COVID-19 pandemic in North Dakota

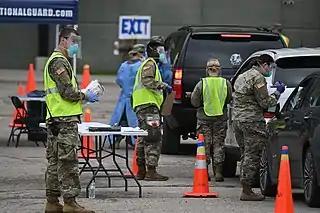

On August 19, it was announced that interim state health officer Andrew Stahl (who had succeeded Mylynn Tufte following her May 27 departure) would resign. This came amid disagreements with the office of the Governor over aspects of North Dakota's COVID-19 response, including the risk level system and mandating face masks.